He Is Charming

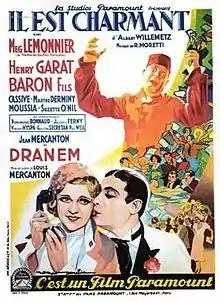

He Is Charming (French: Il est charmant) is a 1932 French musical comedy film directed by Louis Mercanton and starring Meg Lemonnier, Henri Garat and Louis Baron fils. It was one of a large number of operetta films made during the decade.